Sande society

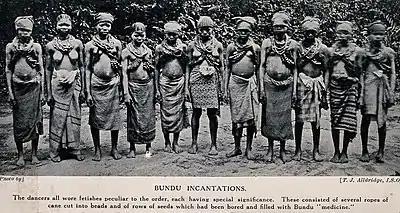
Teenage girls being initiated into the Sande society, Sierra Leone. "The dancers all wore fetishes peculiar to the order, each having special significance. These consisted of several ropes of cane cut into beads and of rows of seeds which had been bored and filled with Bundu (Sande) medicine".

The Sande society is found throughout the Central West Atlantic Region, an ethnically plural and linguistically diverse region that lies within the forested littoral zone bounded by the Little Scarcies River and Cape Palmas. As early as 1668, a Dutch geographer named Olfert Dapper published a description of the "Sandy" society as it existed in the Cape Mount region of Liberia, based on a first-hand account that seems to date from 1628.